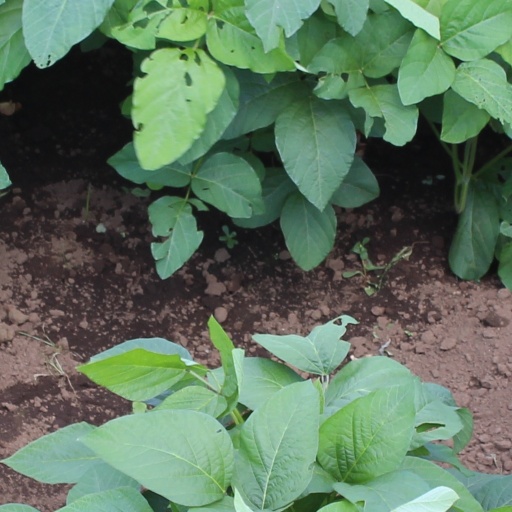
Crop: soybean